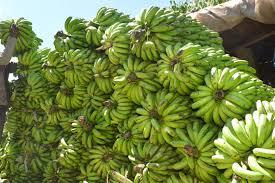
Hii ni ndizi, ndizi zenye zimepangwa mingi sana zimepangwa  juu ya ingine ,juu ya ingine, ndizi zenye zimekomaa lakini bado ni bichi tena tunaona ni ndizi zenye zilizaa vizuri, zilikua kubwa kubwa sana.